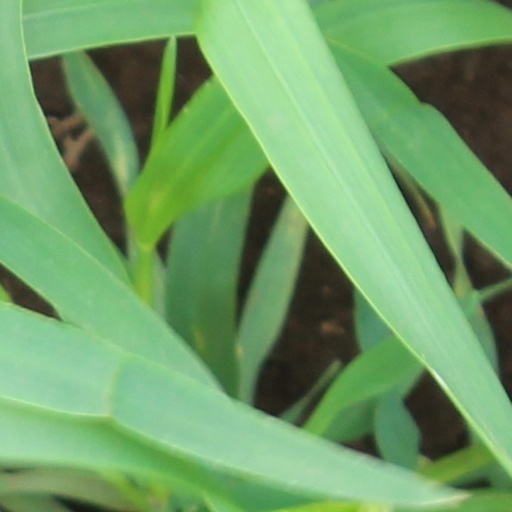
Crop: wheat